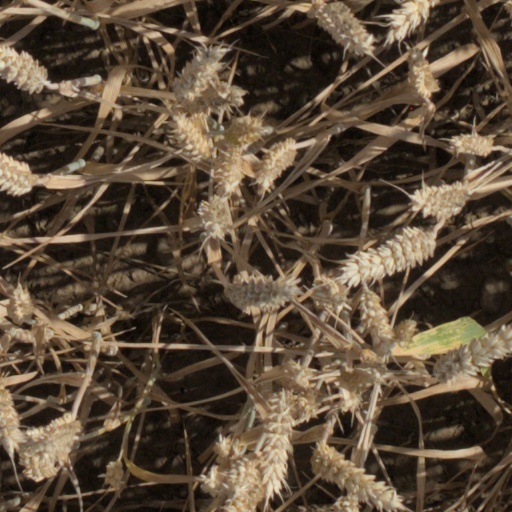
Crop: wheat